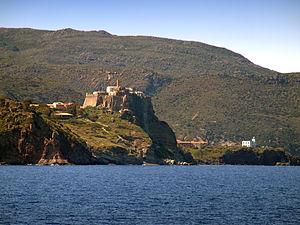
Capraia (Livourne), Toscane (Italie) - Forteresse de San Giorgio